Brown-Cowles House and Cowles Law Office

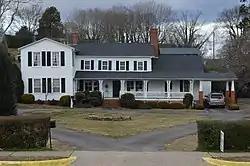
Facade, seen from the street

Brown-Cowles House and Cowles Law Office, also known as the Paul Osborne House and Law and Bride Cottage, is a historic home and law office located at Wilkesboro in Wilkes County, North Carolina, United States. The Cowles Law Office was built about 1871, and is a small one-story frame building with gable roof and single-shoulder end chimney. The original section of the Brown-Cowles House was built about 1834, and enlarged with a two-story wing by 1885 and enlarged again between 1920 and 1926. It is a two-story frame dwelling with Federal style detailing. Also on the property are the contributing curing house and kitchen. It was the home of William H. H. Cowles (1840-1901), a lawyer and four-term Congressman during the 1880s and 1890s.